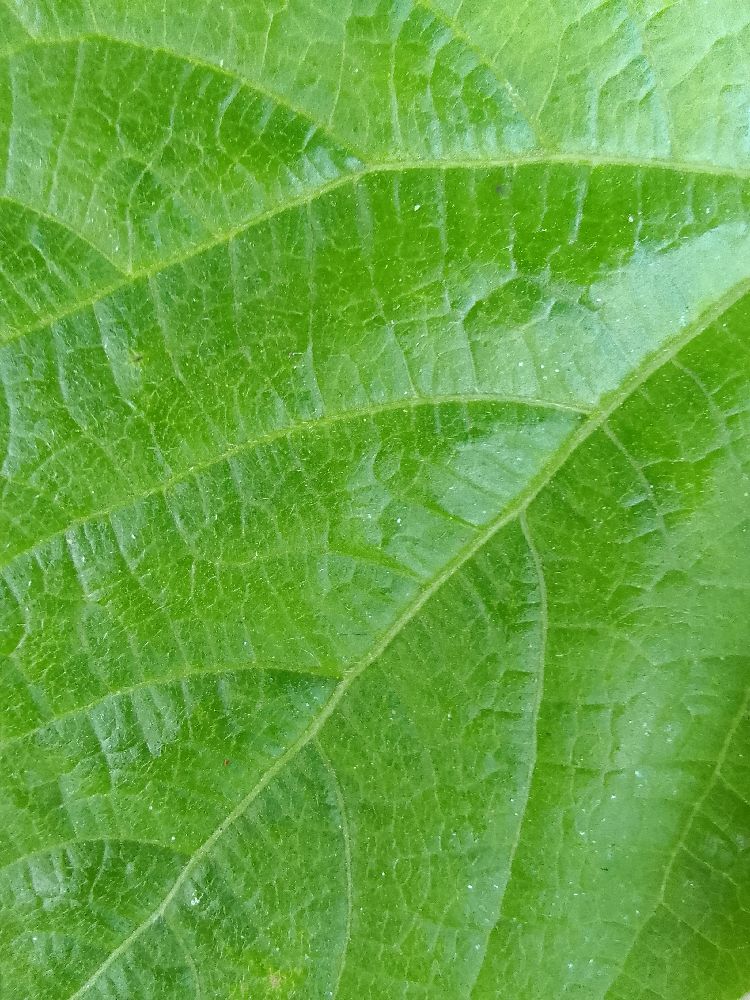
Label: healthy